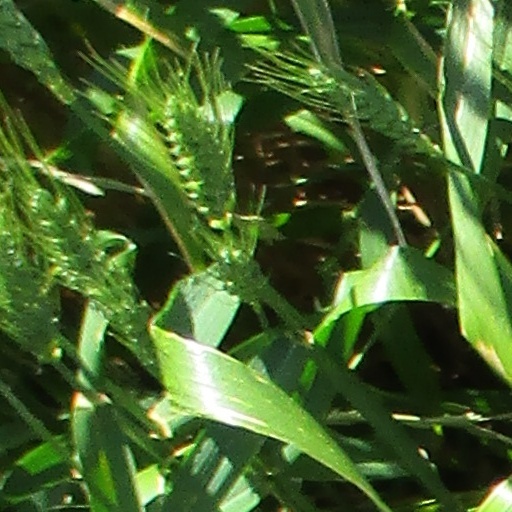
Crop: wheat